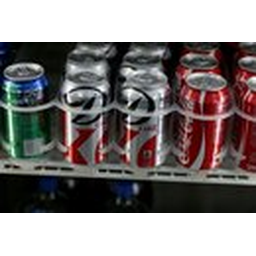
Label: metal